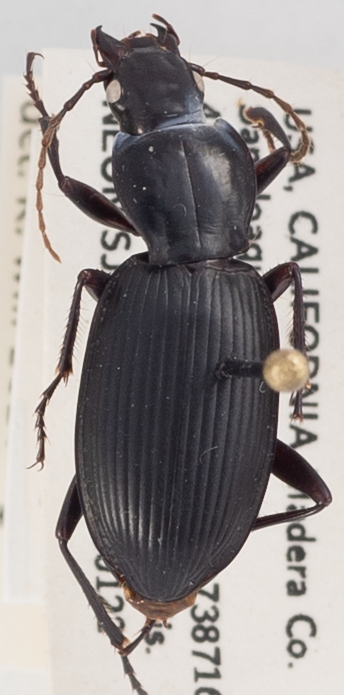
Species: Pterostichus panticulatus
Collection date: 2020-01-22
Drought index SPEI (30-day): -0.878
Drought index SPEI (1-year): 0.198
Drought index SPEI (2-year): -0.32